Chemical milling

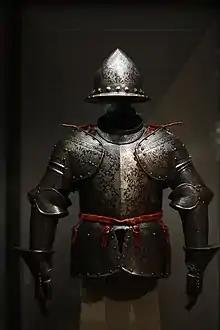
An etched and partially russeted and gilded half armor made of steel, brass, leather, and textiles

Organic chemicals such as lactic acid and citric acid have been used to etch metals and create products as early as 400 BCE, when vinegar was used to corrode lead and create the pigment ceruse, also known as white lead. Most modern chemical milling methods involve alkaline etchants; these may have been used as early as the first century CE.